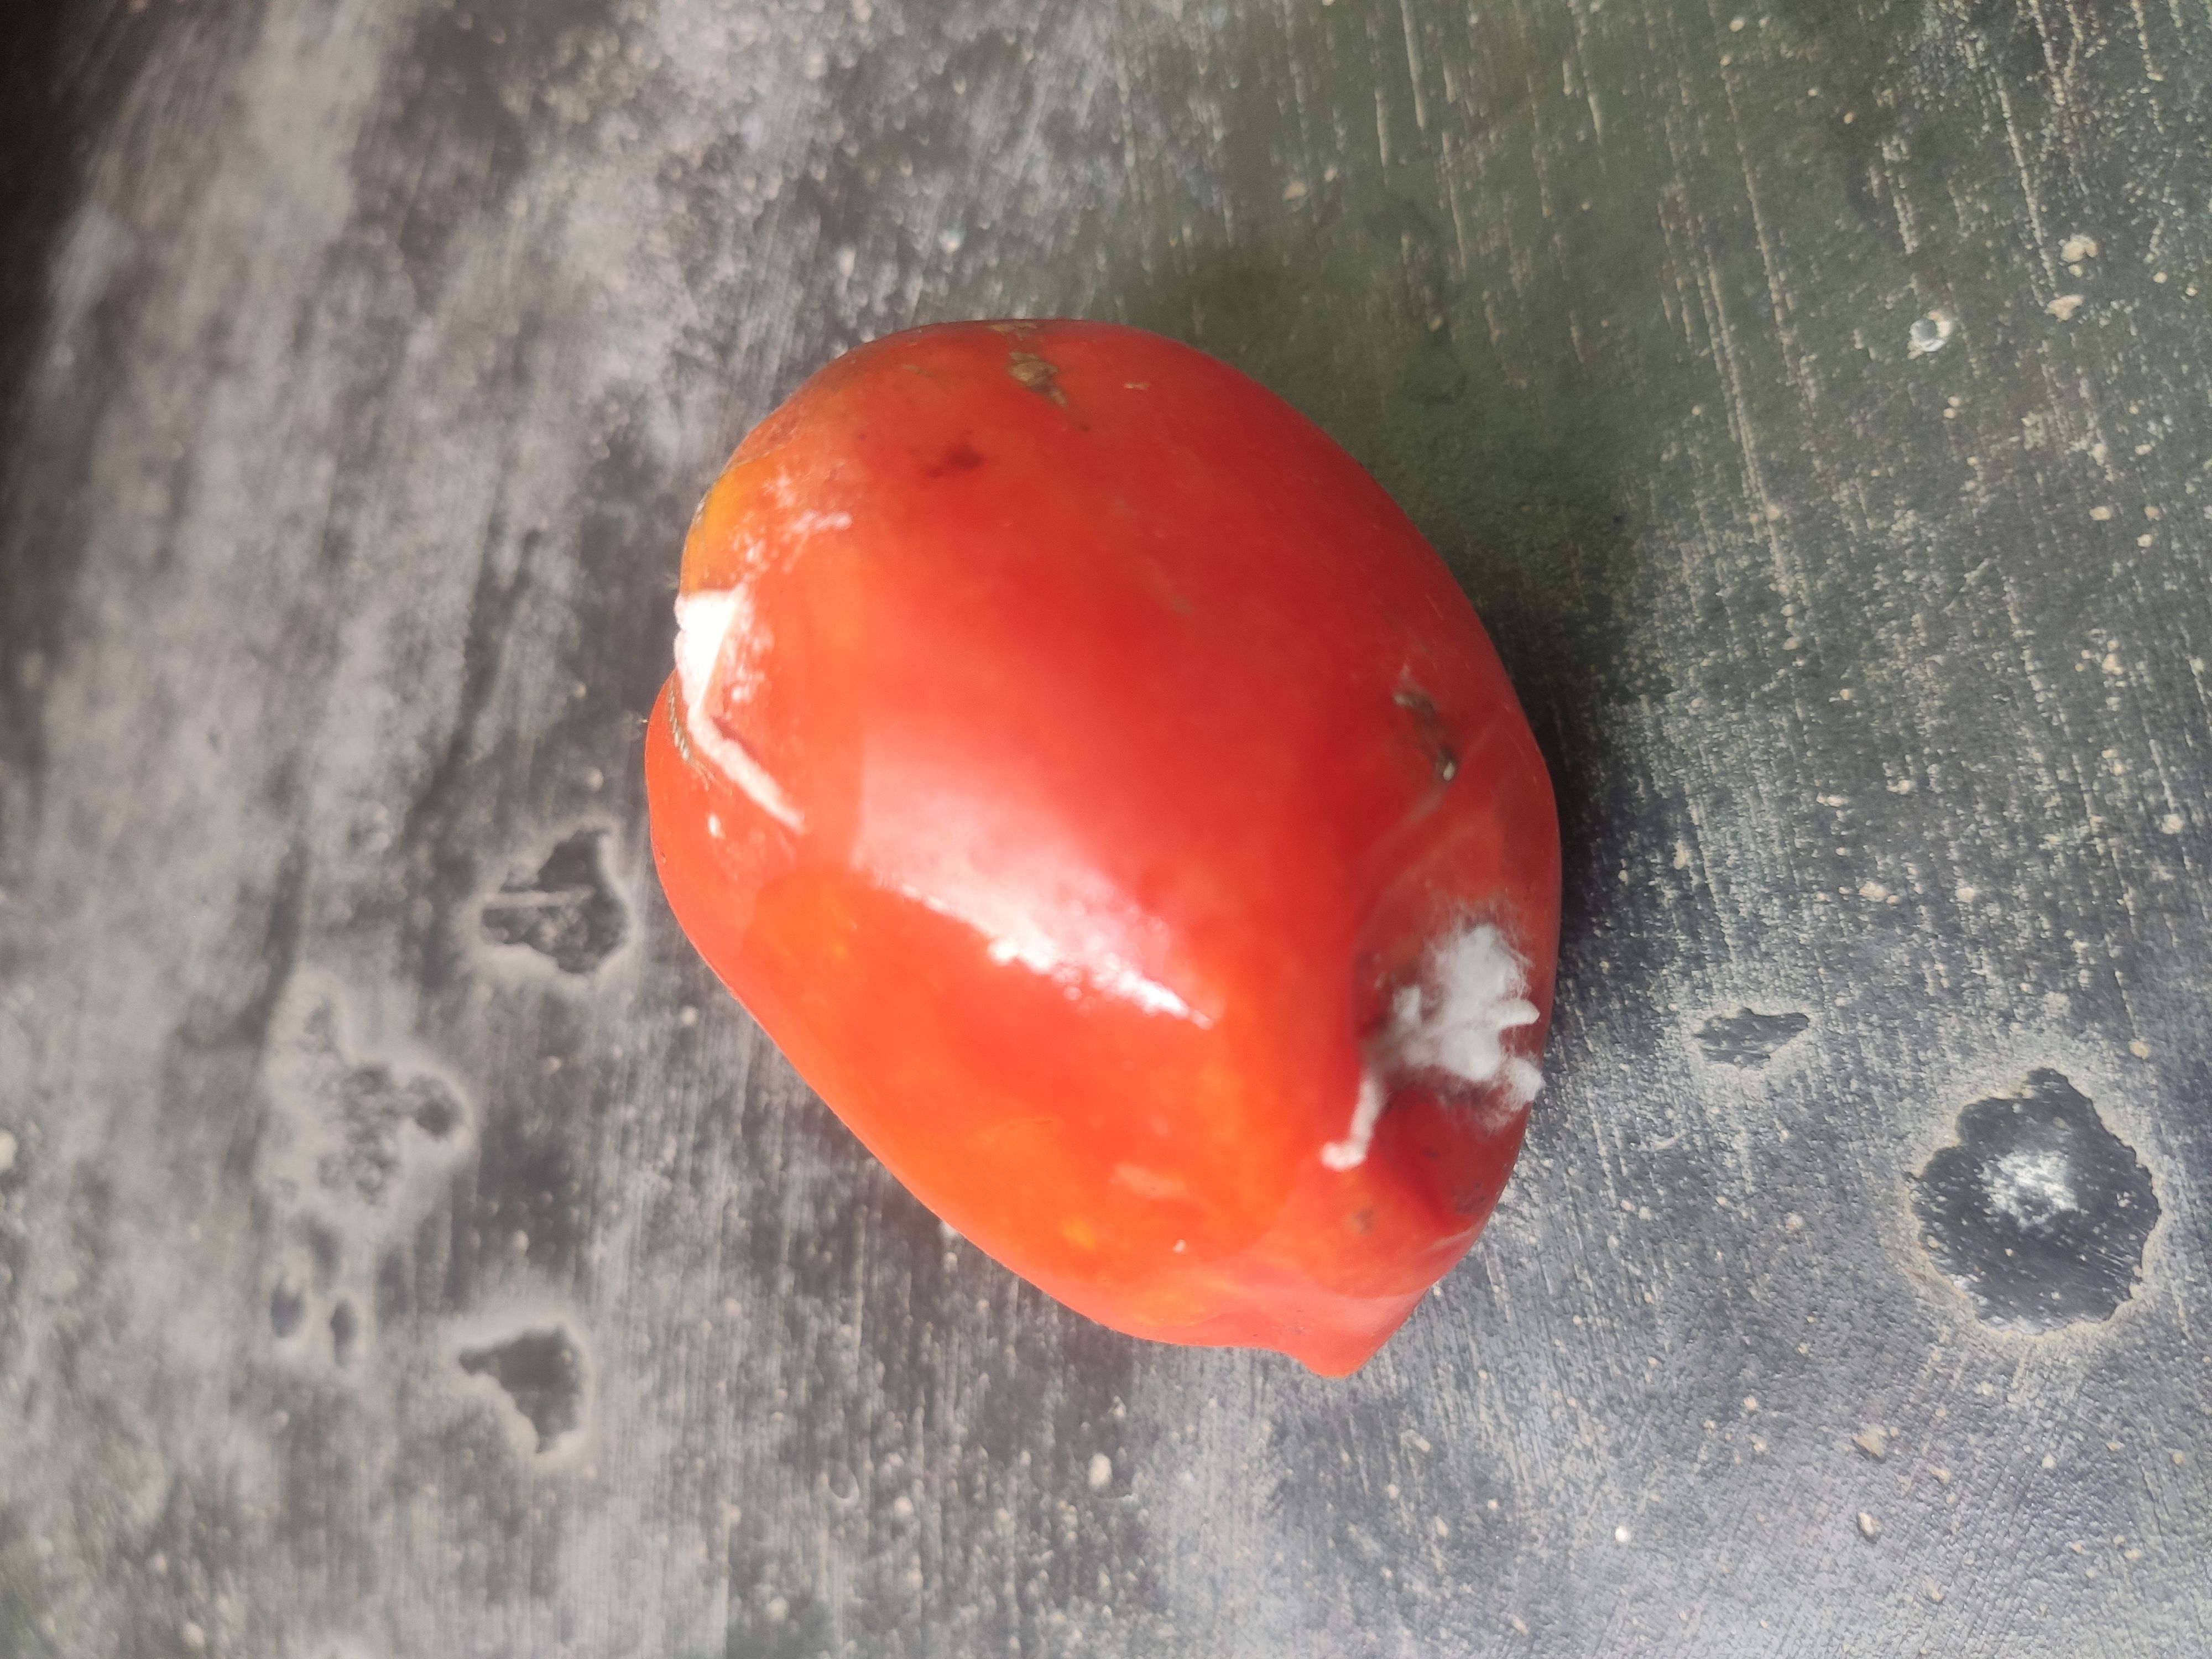
Fruit: tomatoes
Grade: 3rd-grade